South African Class 15E 4-8-2

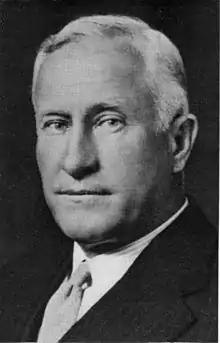
A.G. Watson

Because of the free running that was achieved with the Classes 15E, 16E and 19C which all entered service in 1935 and were all equipped with rotary cam poppet valve gear, Watson decided to adopt this type of valve gear for all his future designs. Most valve gear components of the Class 15E were interchangeable with similar parts of the Class 16E. Like the other classes with poppet valve gear, the Class 15E was fast, but some trouble was initially experienced with the valve gear in the reverse position. This was corrected by modifying the reversing cams and these, as well as new forward cams, were manufactured at the Salt River shops in Cape Town.